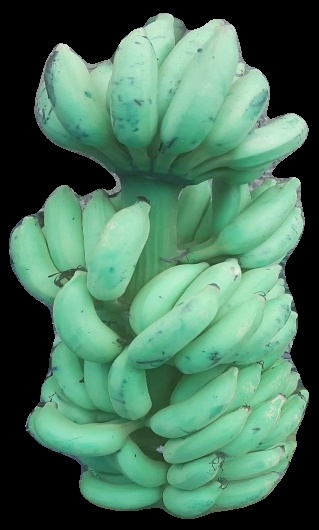
Variety: elakki-bale
Grade: grade2